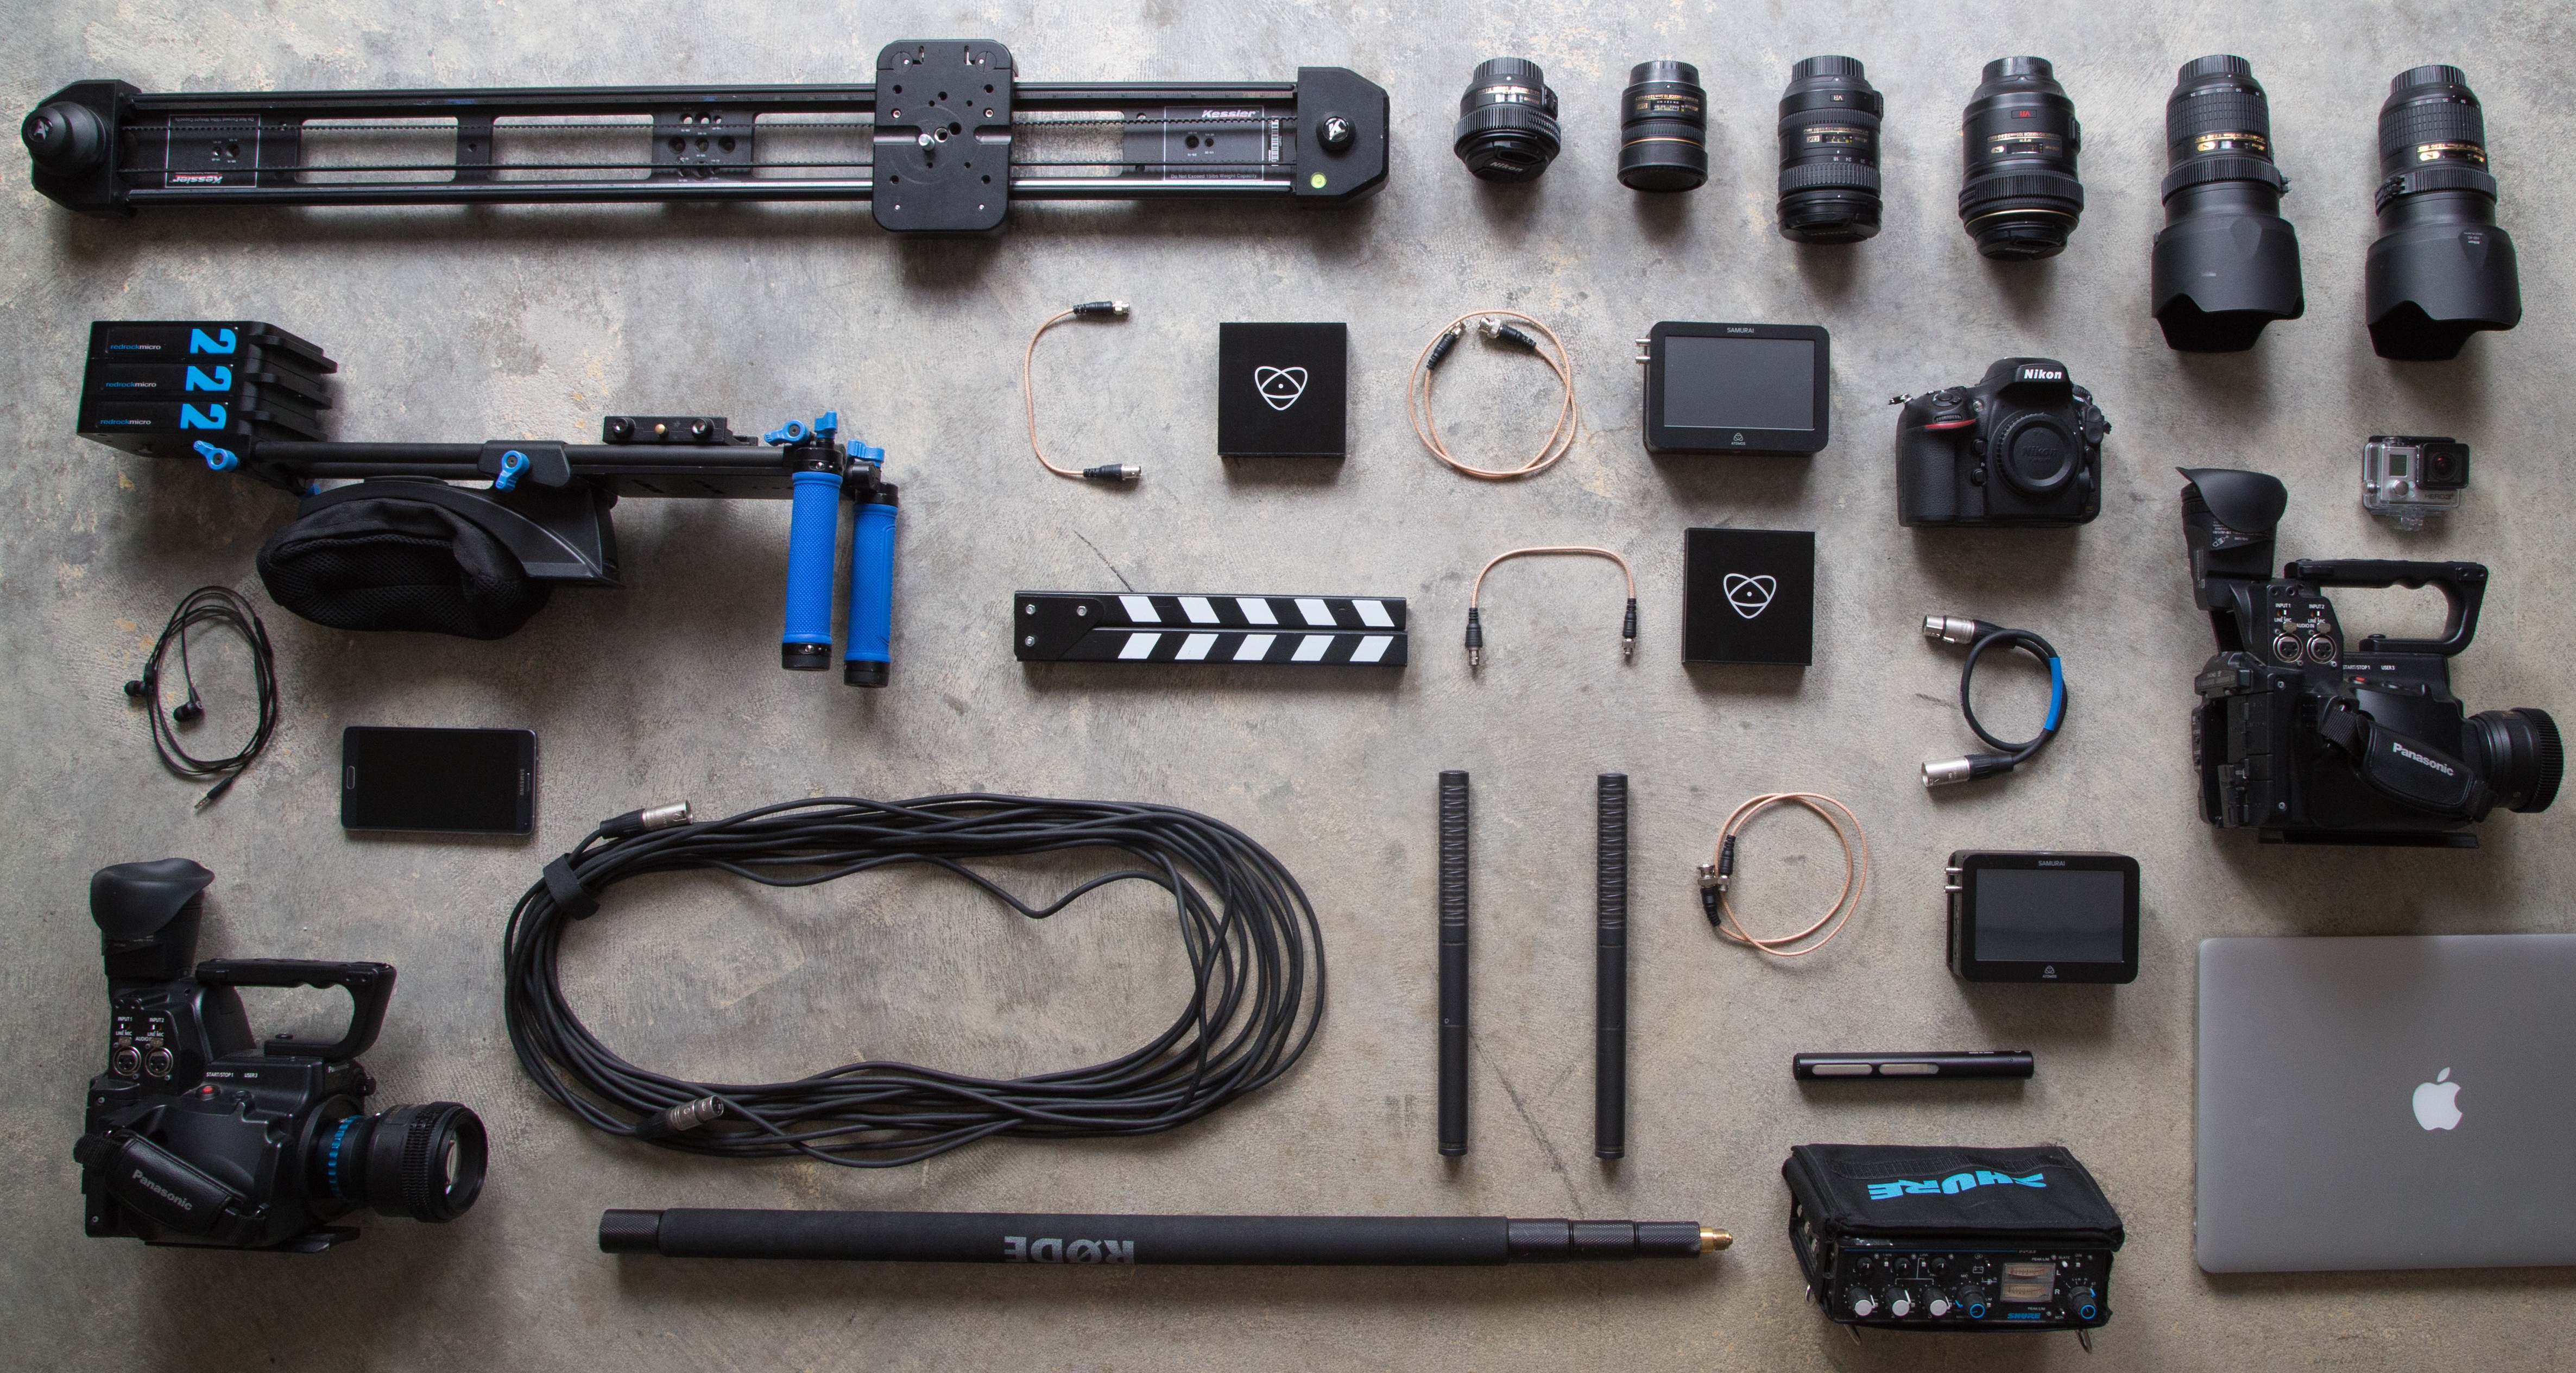
computer, technology, camera, photography, photo, lens, equipment, organized, professional, modern, video, digital, media, multimedia, neat, firearm, objectives, auto part, automotive exterior, automotive engine part